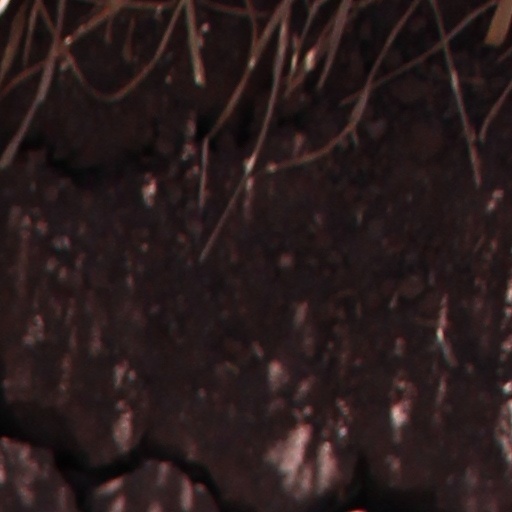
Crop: wheat